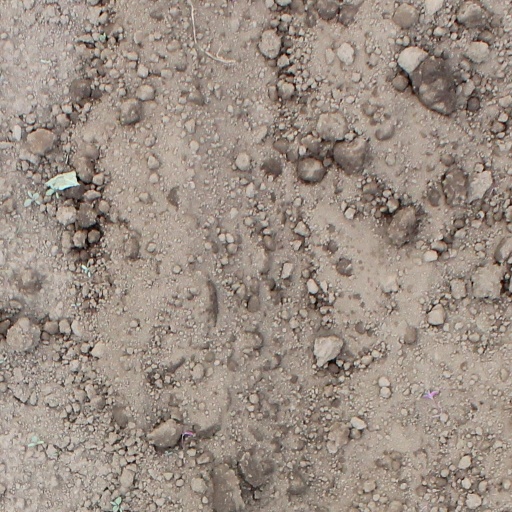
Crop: soybean